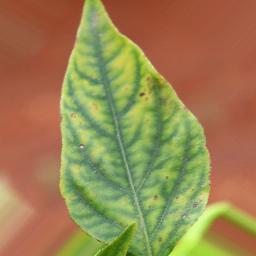
Label: nutritional